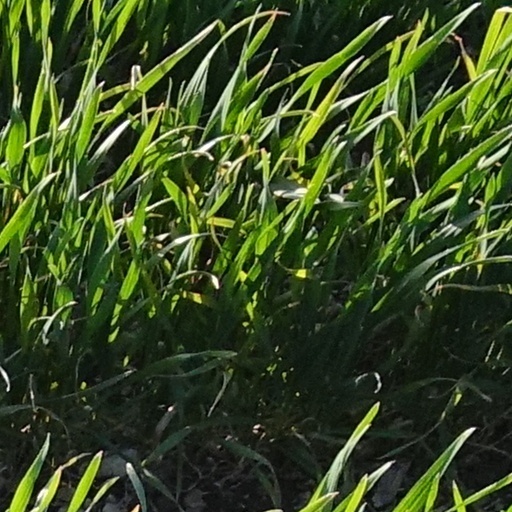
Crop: wheat